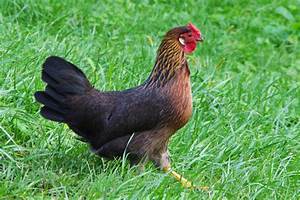
Label: gallina